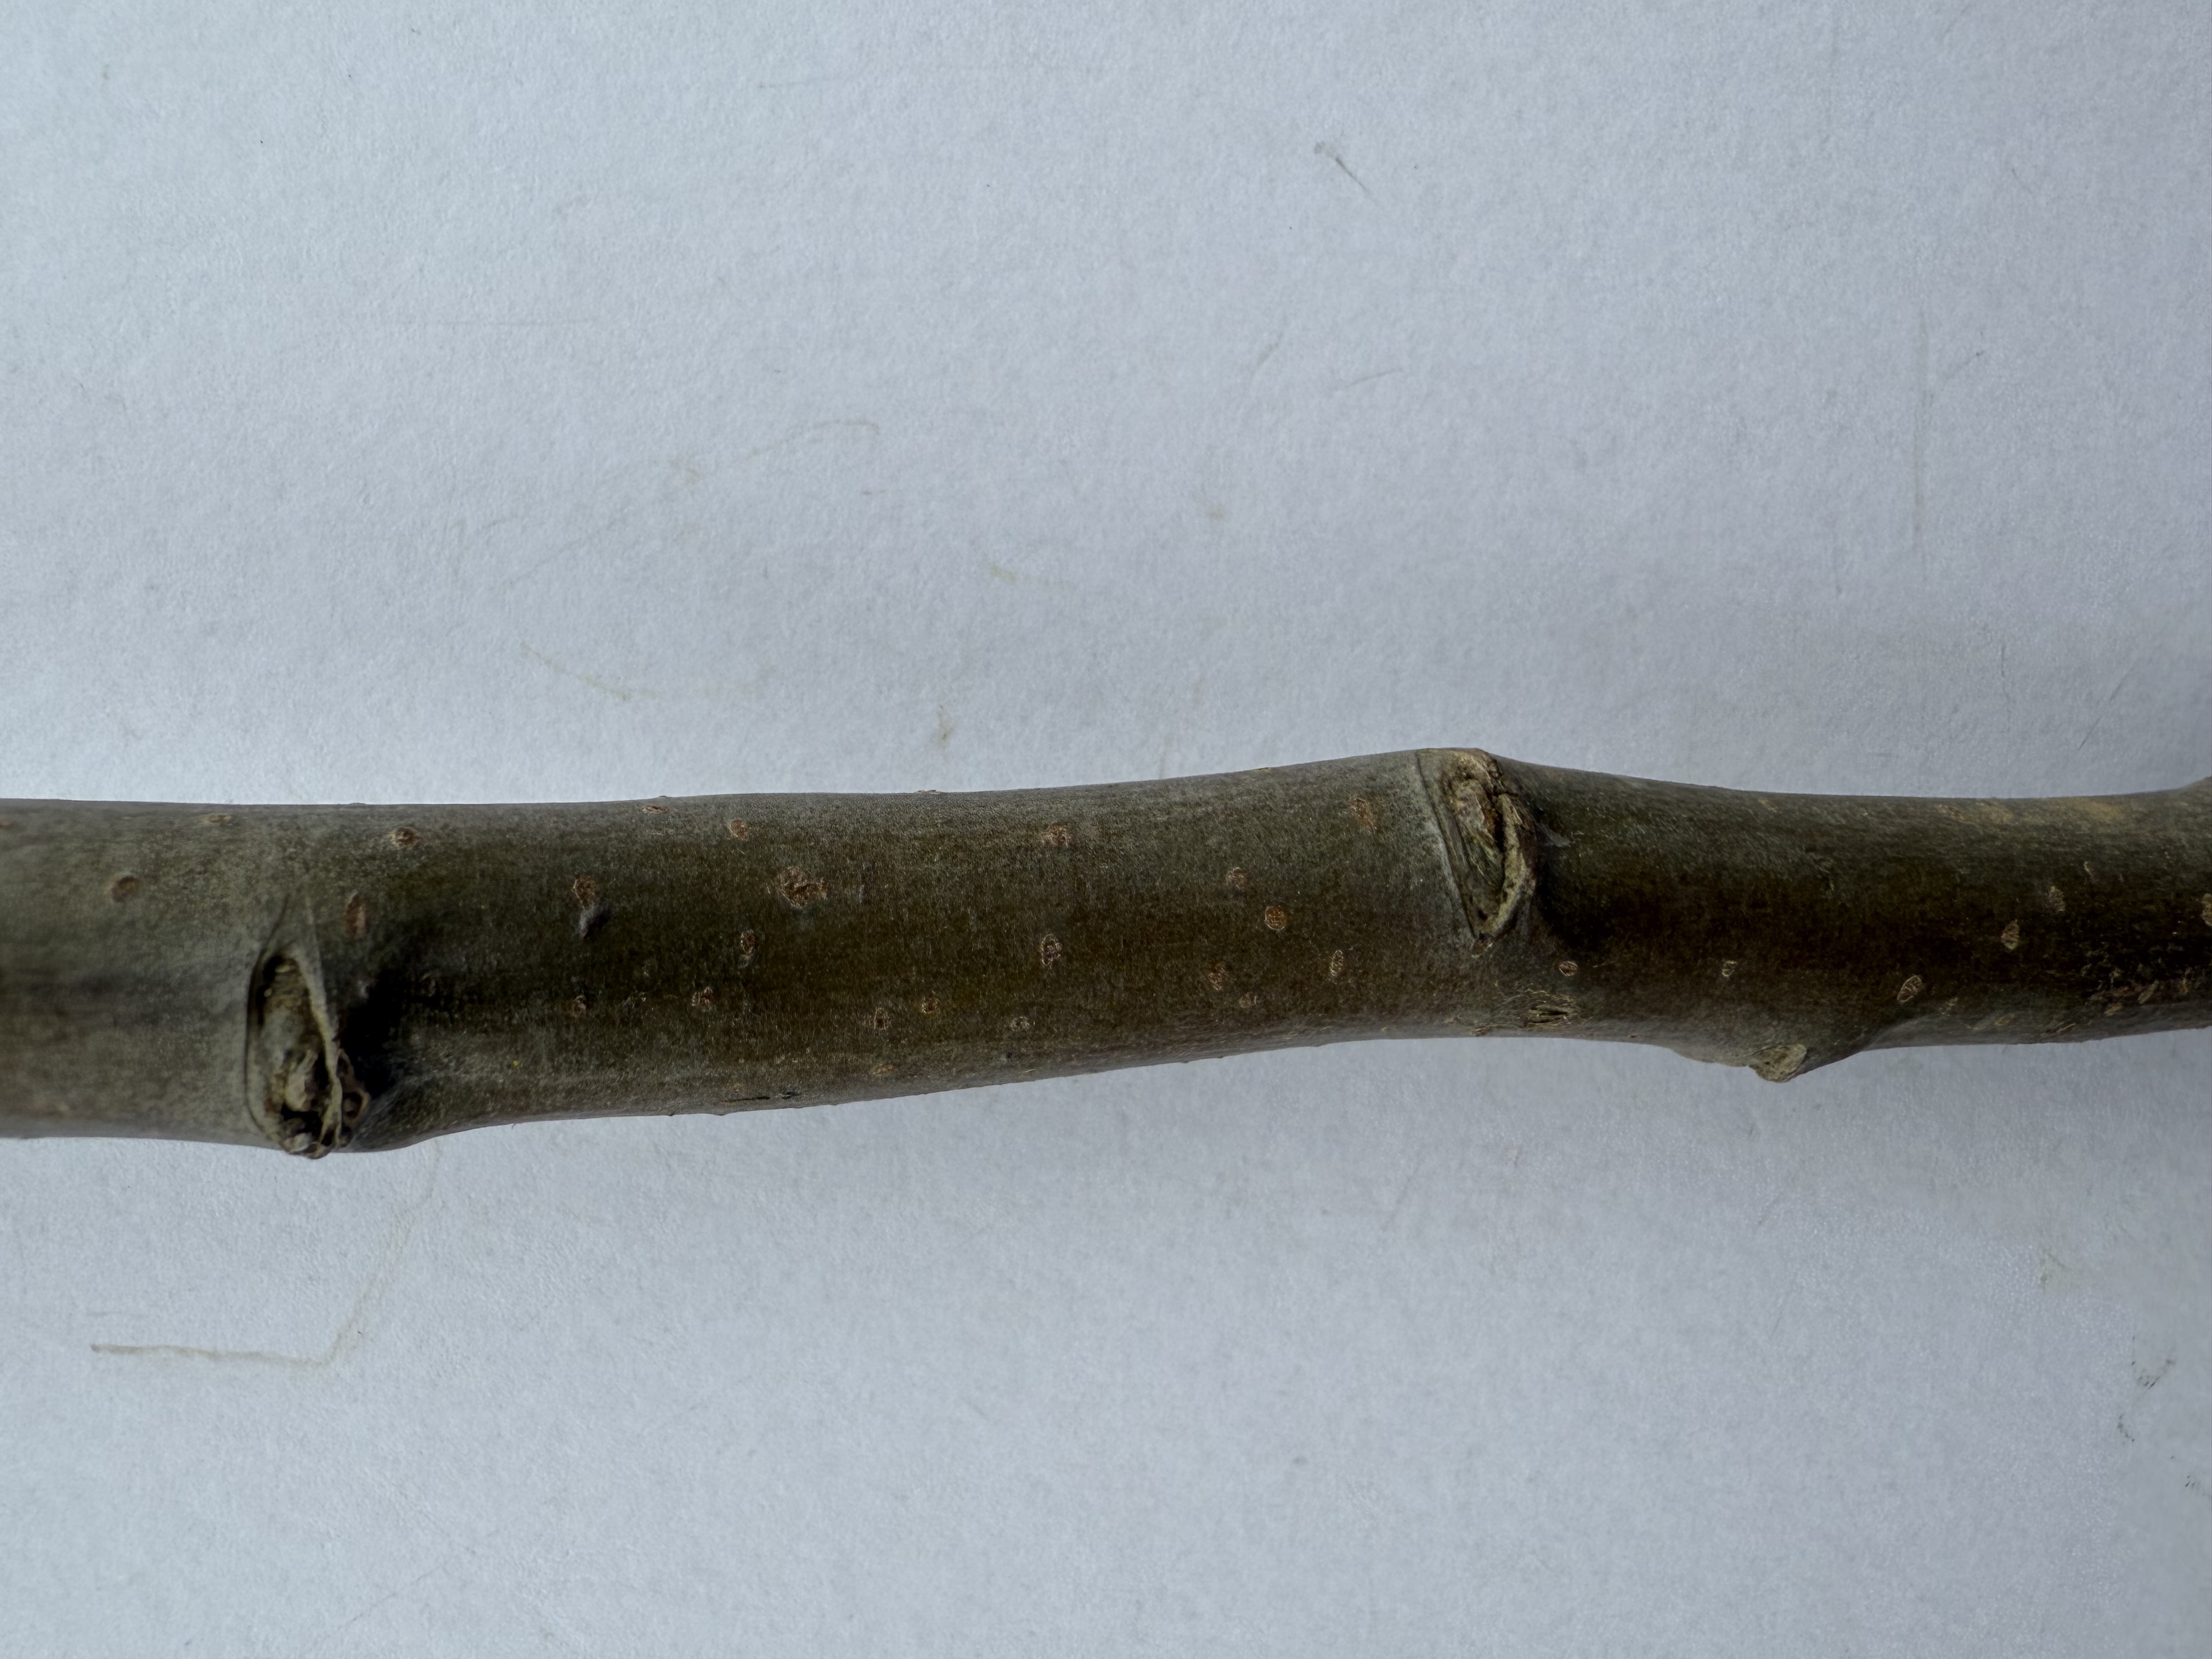
Variety: Egrisap Pear